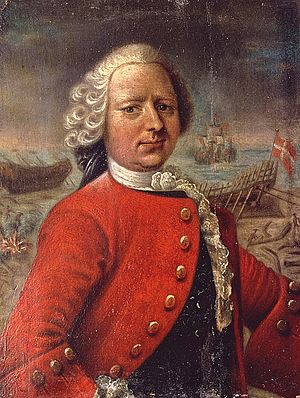
Andreas Bjørn
Andreas Bjørn var en dansk handelsmand.